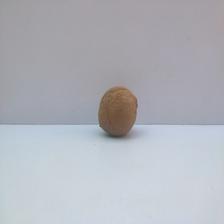
Size: Spoiled